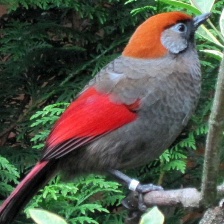
Species: RED TAILED THRUSH
Scientific name: NEOCOSSYPHUS RUFUS